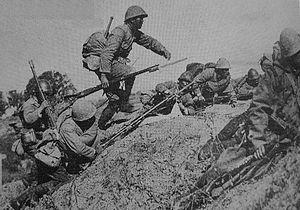
La 18ᵉ régiment d'infanterie est une unité d'infanterie de l'armée impériale japonaise. Son nom de code est Tonnerre-3219. L'unité est formée en 1884 dans la ville de Toyohashi comme branche de la garnison de Nagoya. Tout au long de son existence, la majorité de ses soldats viennent de la région de Mikawa dans l'est de la préfecture d'Aichi.
L'Armée impériale japonaise est la composante terrestre des forces armées de l'Empire du Japon de 1867 à 1945. Entre 1894 et 1945, l'Armée impériale nippone participa à deux guerres sino-japonaises, à la guerre russo-japonaise, à la colonisation de Corée, à la Première Guerre mondiale, à la constitution de l'État fantoche du Mandchoukouo et aux campagnes d'Asie et du Pacifique.